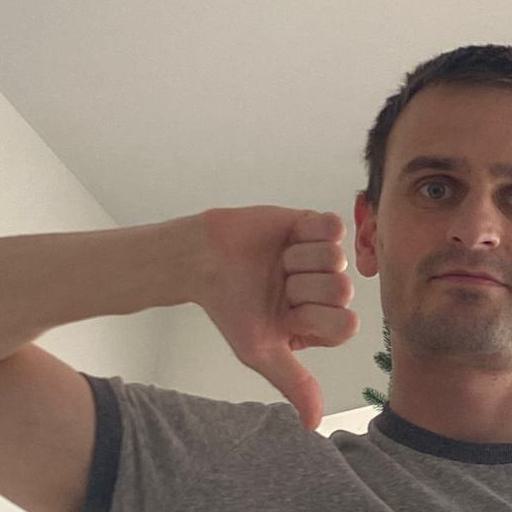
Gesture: dislike